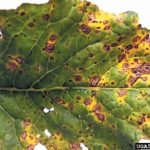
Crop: cherry
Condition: spot